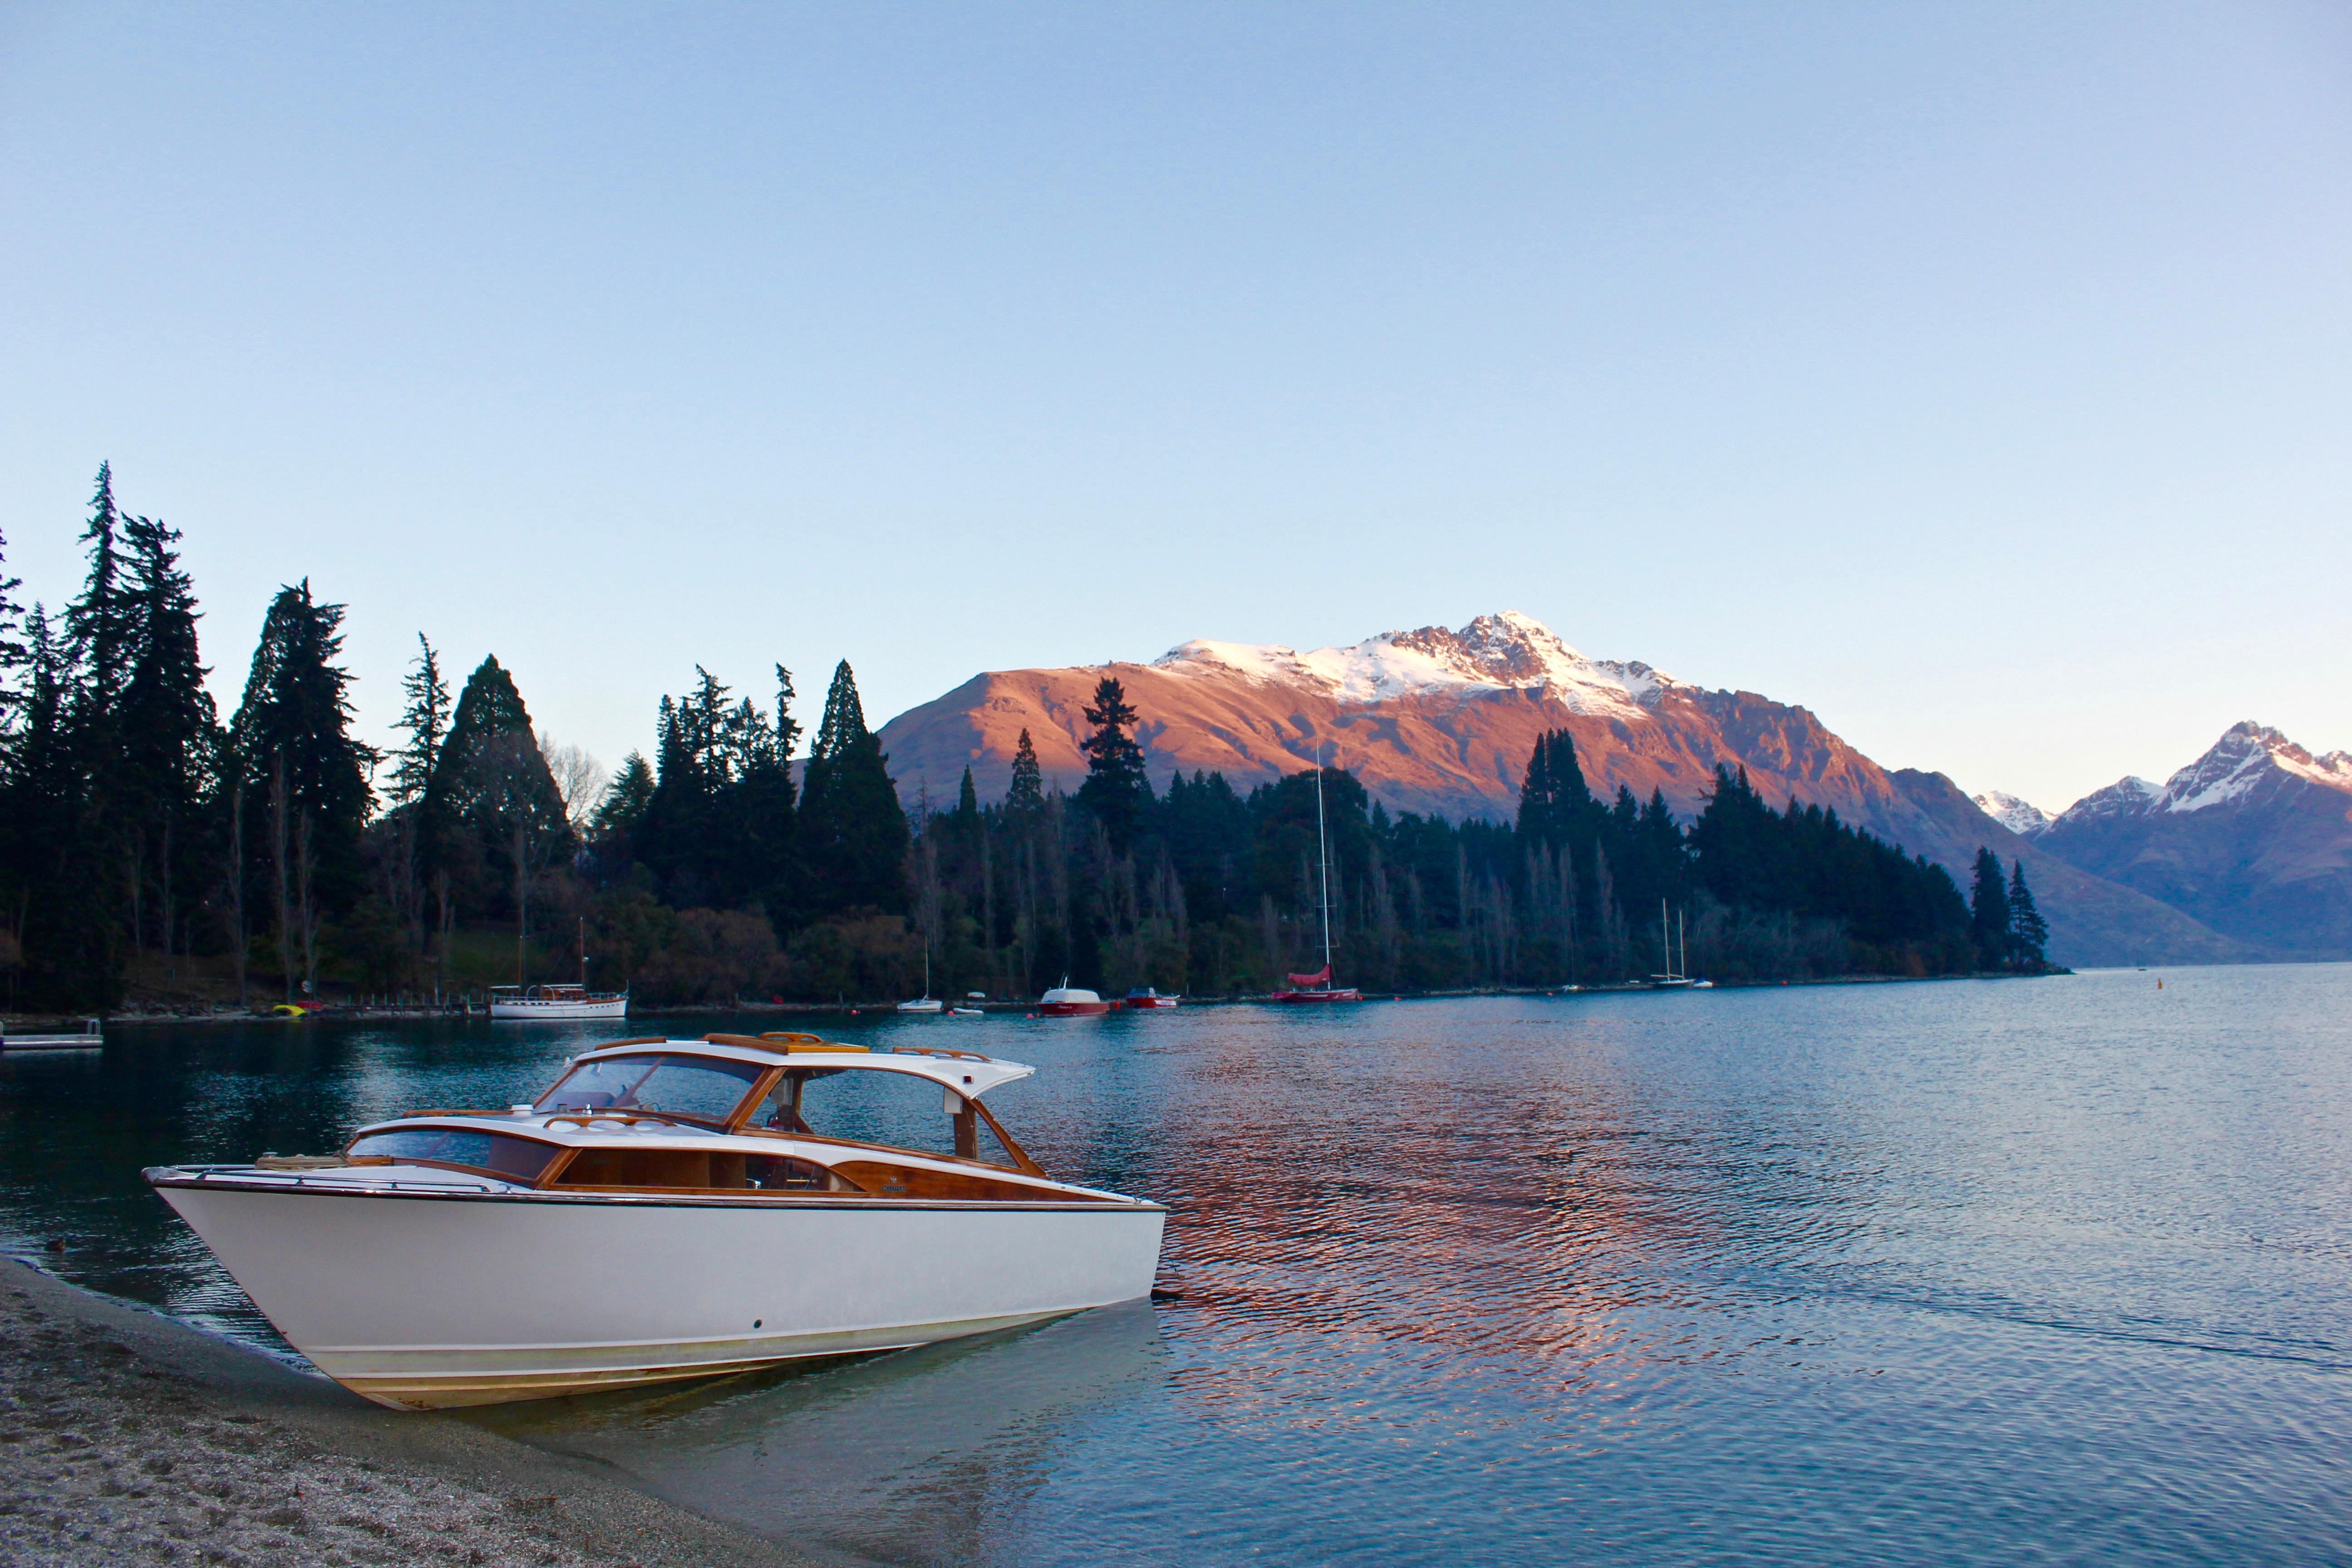
sea, boat, lake, vacation, reflection, vehicle, bay, fjord, boating, loch